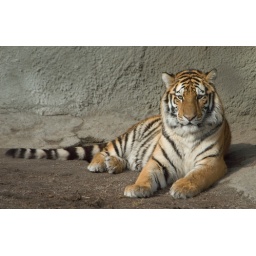
And this very bored tiger simply waited by the exhibit door hoping to go inside.